Nepenthes aristolochioides

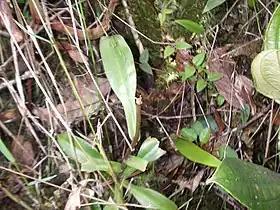
The base of a severed climbing stem of "N. aristolochioides": the result of plant poaching in Kerinci Seblat National Park

"Nepenthes aristolochioides" is listed as Critically Endangered on the 2013 IUCN Red List of Threatened Species, as its known distribution was restricted to two mountains (Mount Kerinci and Mount Tujuh) at the time of the assessment. Despite the fact that all known populations of the species lie within Kerinci Seblat National Park, it is severely threatened by over-collection, because its unique pitcher morphology makes it particularly sought-after. In 2010, the Rare "Nepenthes" Collection was established with the aim of conserving 4 of the most endangered "Nepenthes" species: "N. aristolochioides", "N. clipeata", "N. khasiana", and "N. rigidifolia".